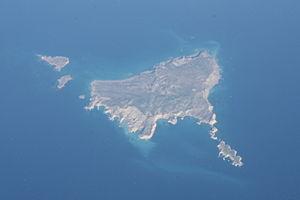
Koufonísi, connue dans l’Antiquité sous le nom de Leuce, est une île inhabitée grecque située au sud de la Crète.
Tráchilos, également connu sous les noms de Nisída Tráchilos et Trachila, est un îlot grec inhabité, situé au sud du cap Goudero au large de Lassithi, à l'est de la Crète, dans la mer de Libye.